List of Downton Abbey characters

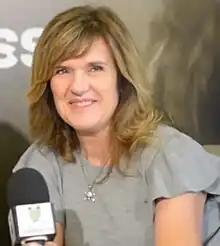
Siobhan Finneran plays Sarah O'Brien

Thomas Barrow (played by Robert James-Collier) is under-butler at Downton Abbey and is a character who creates many conflicts.